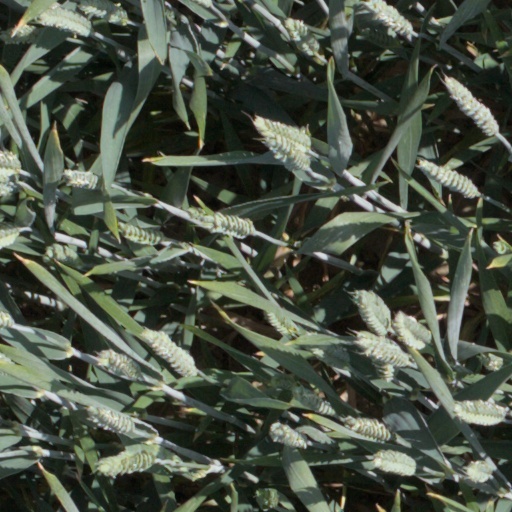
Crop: wheat